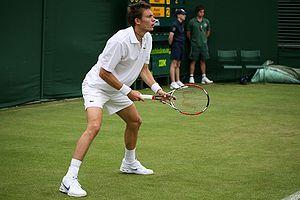
Nicolas Mahut, né le 21 janvier 1982 à Angers, est un joueur de tennis français, professionnel depuis 2000.
Le match de tennis Isner – Mahut, qui s'est joué dans le cadre du premier tour du simple messieurs du tournoi de Wimbledon 2010, est devenu le plus long match de tennis professionnel, que ce soit en durée de jeu, en nombre de jeux ou en nombre de points. Cette rencontre a battu de nombreux autres records, dont le plus grand nombre d'aces réalisés dans une partie.